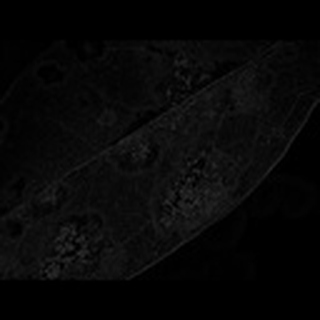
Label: cotton_powdery_mildew